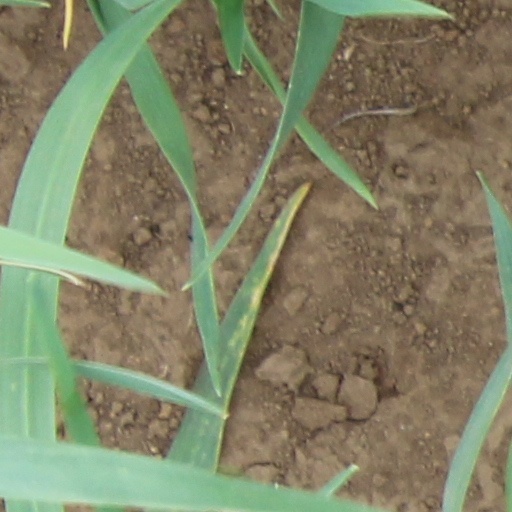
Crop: wheat